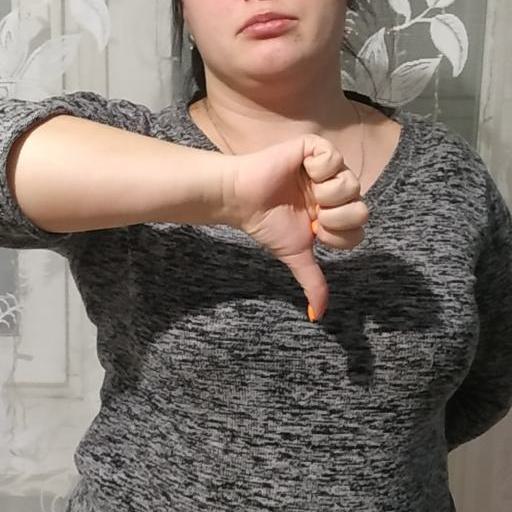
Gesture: dislike